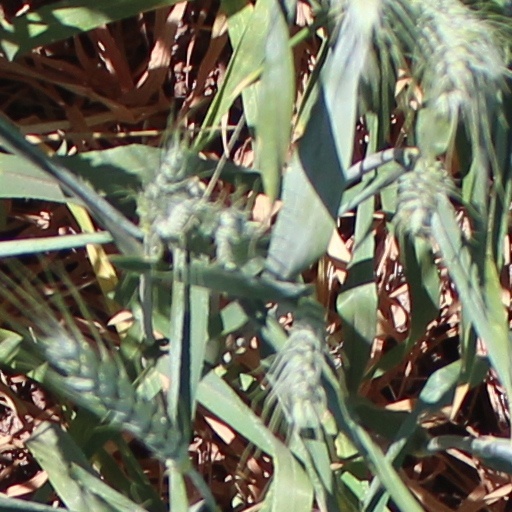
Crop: wheat